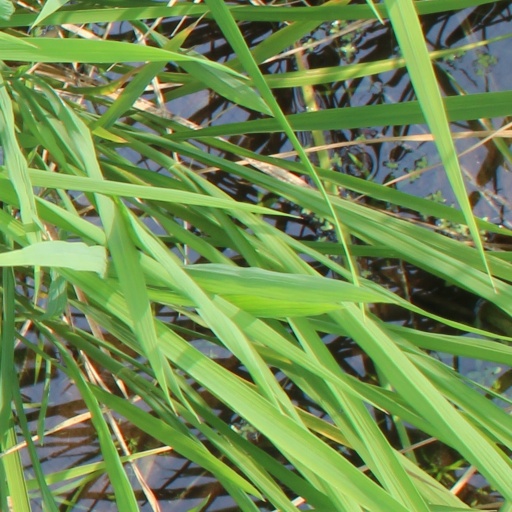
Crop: rice